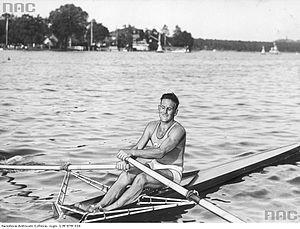
Roger Roland Verey, né le 14 mars 1912 à Lausanne, mort le 6 septembre 2000 à Cracovie, était un rameur polonais, médaillé olympique. Après la compétition, il fut entraîneur et juge d'aviron.